Martín Rodríguez (rugby union)

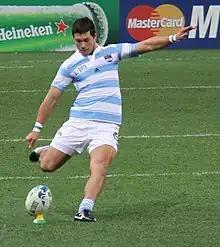
Argentina vs England at 2011 Rugby World Cup

Martín Rodríguez Gurruchaga (born 4 December 1985 in Rosario) is an Argentine rugby union footballer, currently with the Paris Top 14 club Stade Français. He plays in both the fullback and centre positions. His test debut for Argentina was against England at Twickenham in November 2009. In May 2010 Rodríguez was selected in a squad of over 40 players to represent Argentina in the two test Summer tour of Argentina.